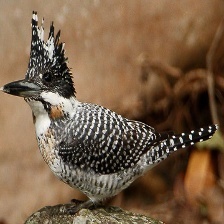
Species: CRESTED KINGFISHER
Scientific name: MEGACERYLE LUGUBRIS